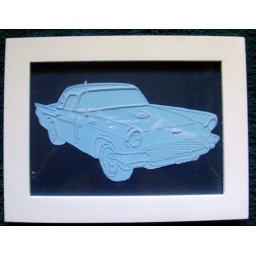
Etching of a 57 T-Bird against a blue background and black outline.